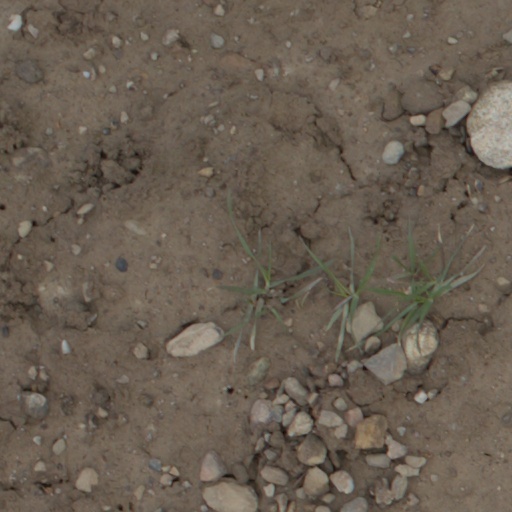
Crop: wheat